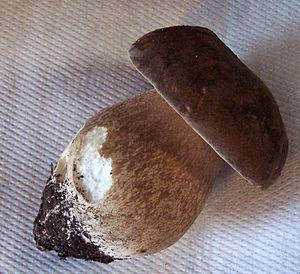
Boletus aereus, en français le Cèpe bronzé, est une espèce de champignons basidiomycètes du genre Boletus et de la famille des Boletaceae. Cette espèce comestible, fréquente en France dans les régions méditerranéennes, fait partie, avec Boletus edulis, Boletus reticulatus et Boletus pinicola des quatre cèpes « royaux » les plus estimés. Les dernières études phylogénétiques la placent dans un clade proche du groupe des edulis stricto sensu et en font l'ancêtre des deux autres espèces de cèpes, Boletus mamorensis et Boletus reticulatus, maintenant considérés comme des espèces distinctes.